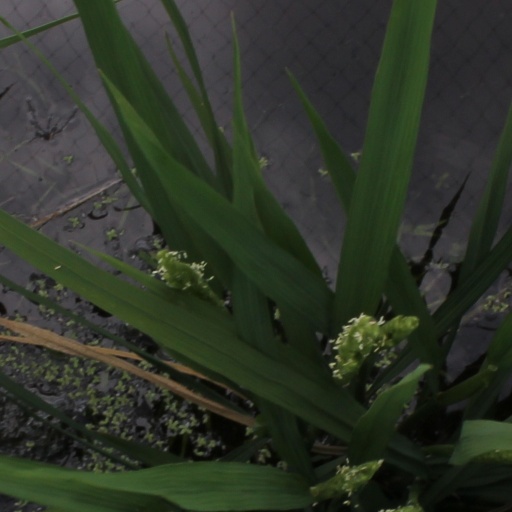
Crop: rice